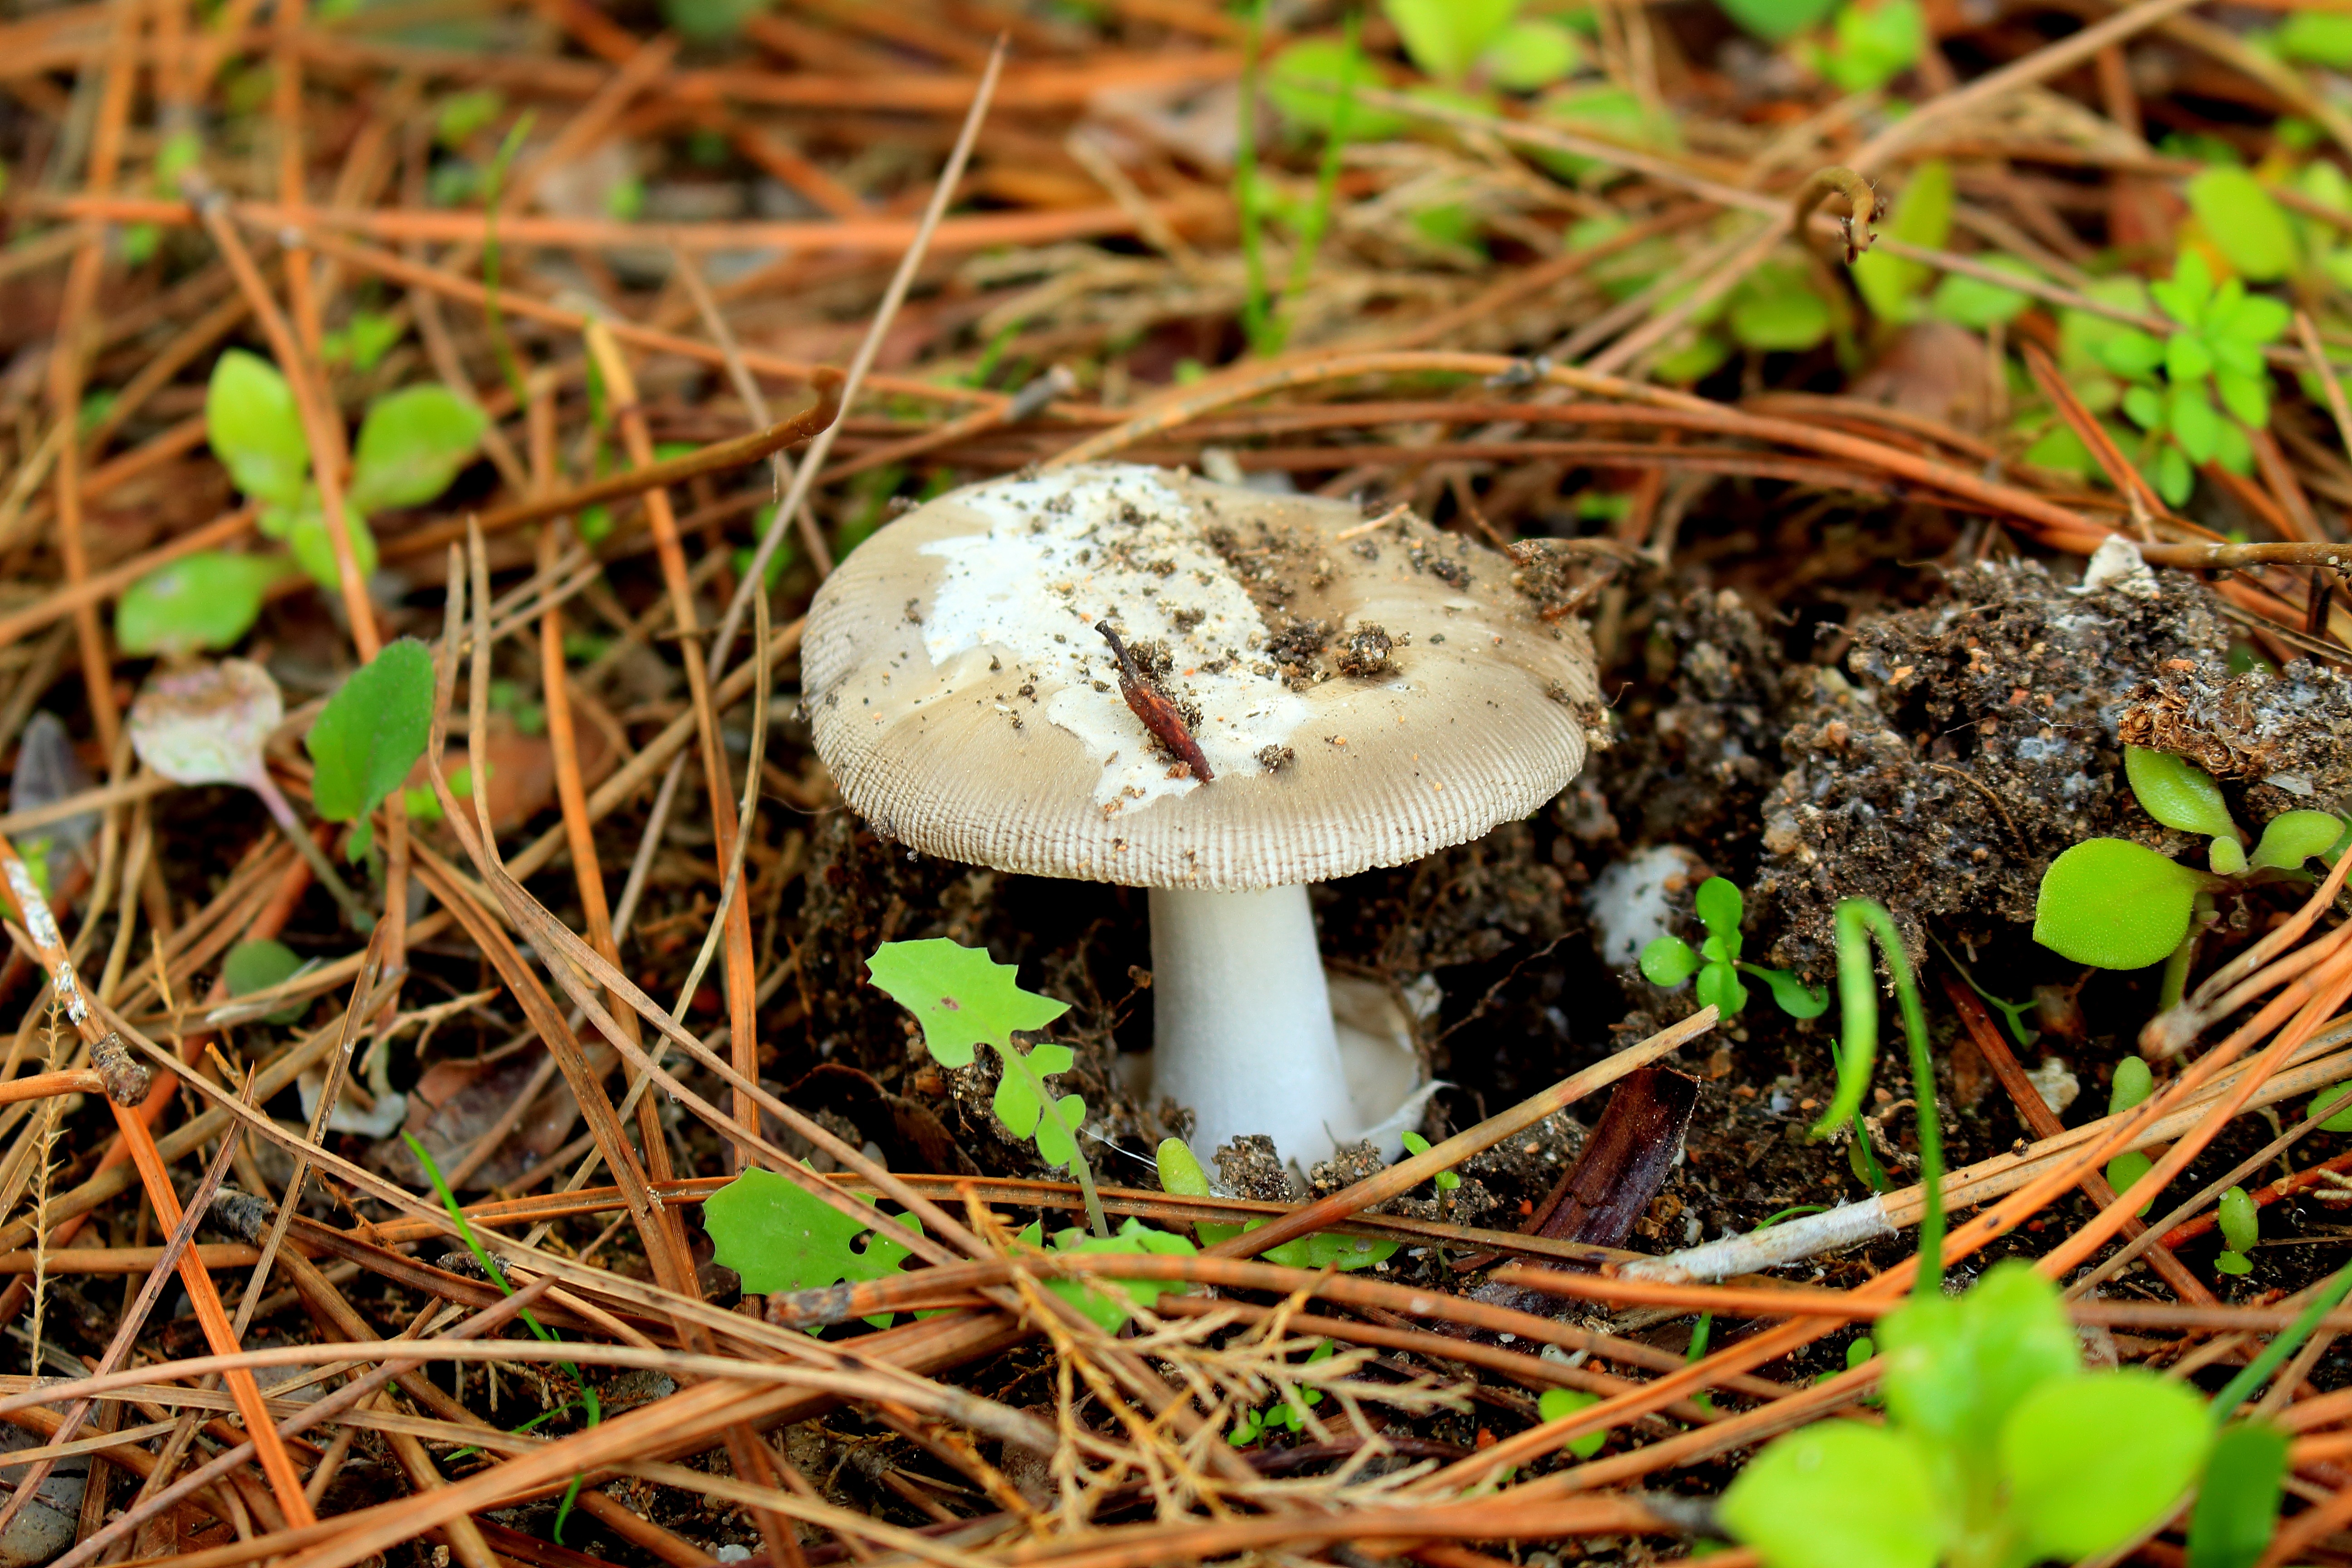
nature, forest, grass, mountain, autumn, soil, mushroom, flora, fauna, fungus, woodland, agaric, bolete, agaricus, matsutake, edible mushroom, agaricomycetes, agaricaceae, champignon mushroom, penny bun